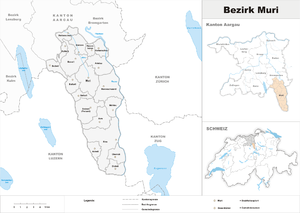
Le district de Muri est un district du canton d'Argovie en Suisse.